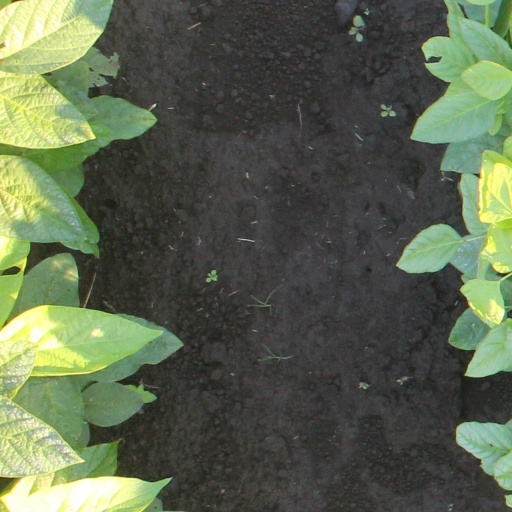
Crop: soybean